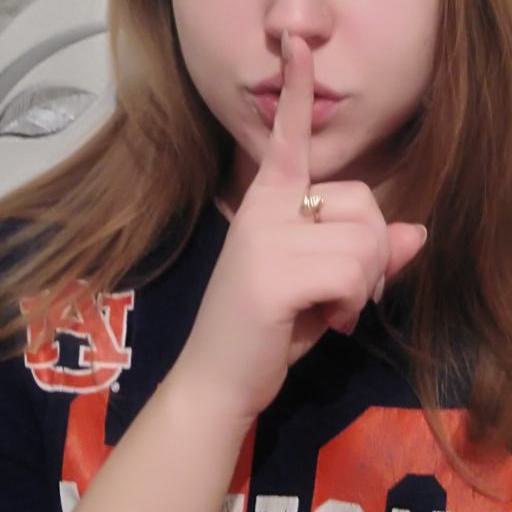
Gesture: mute